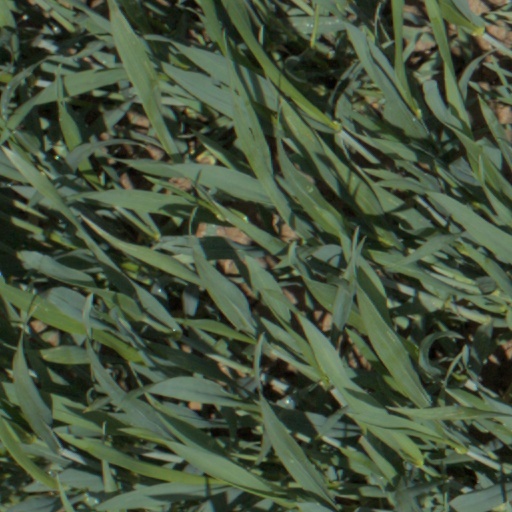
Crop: wheat